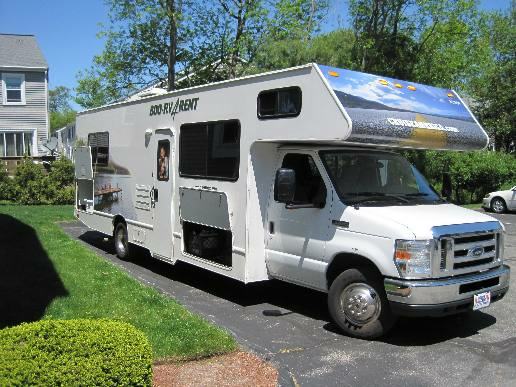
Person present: No